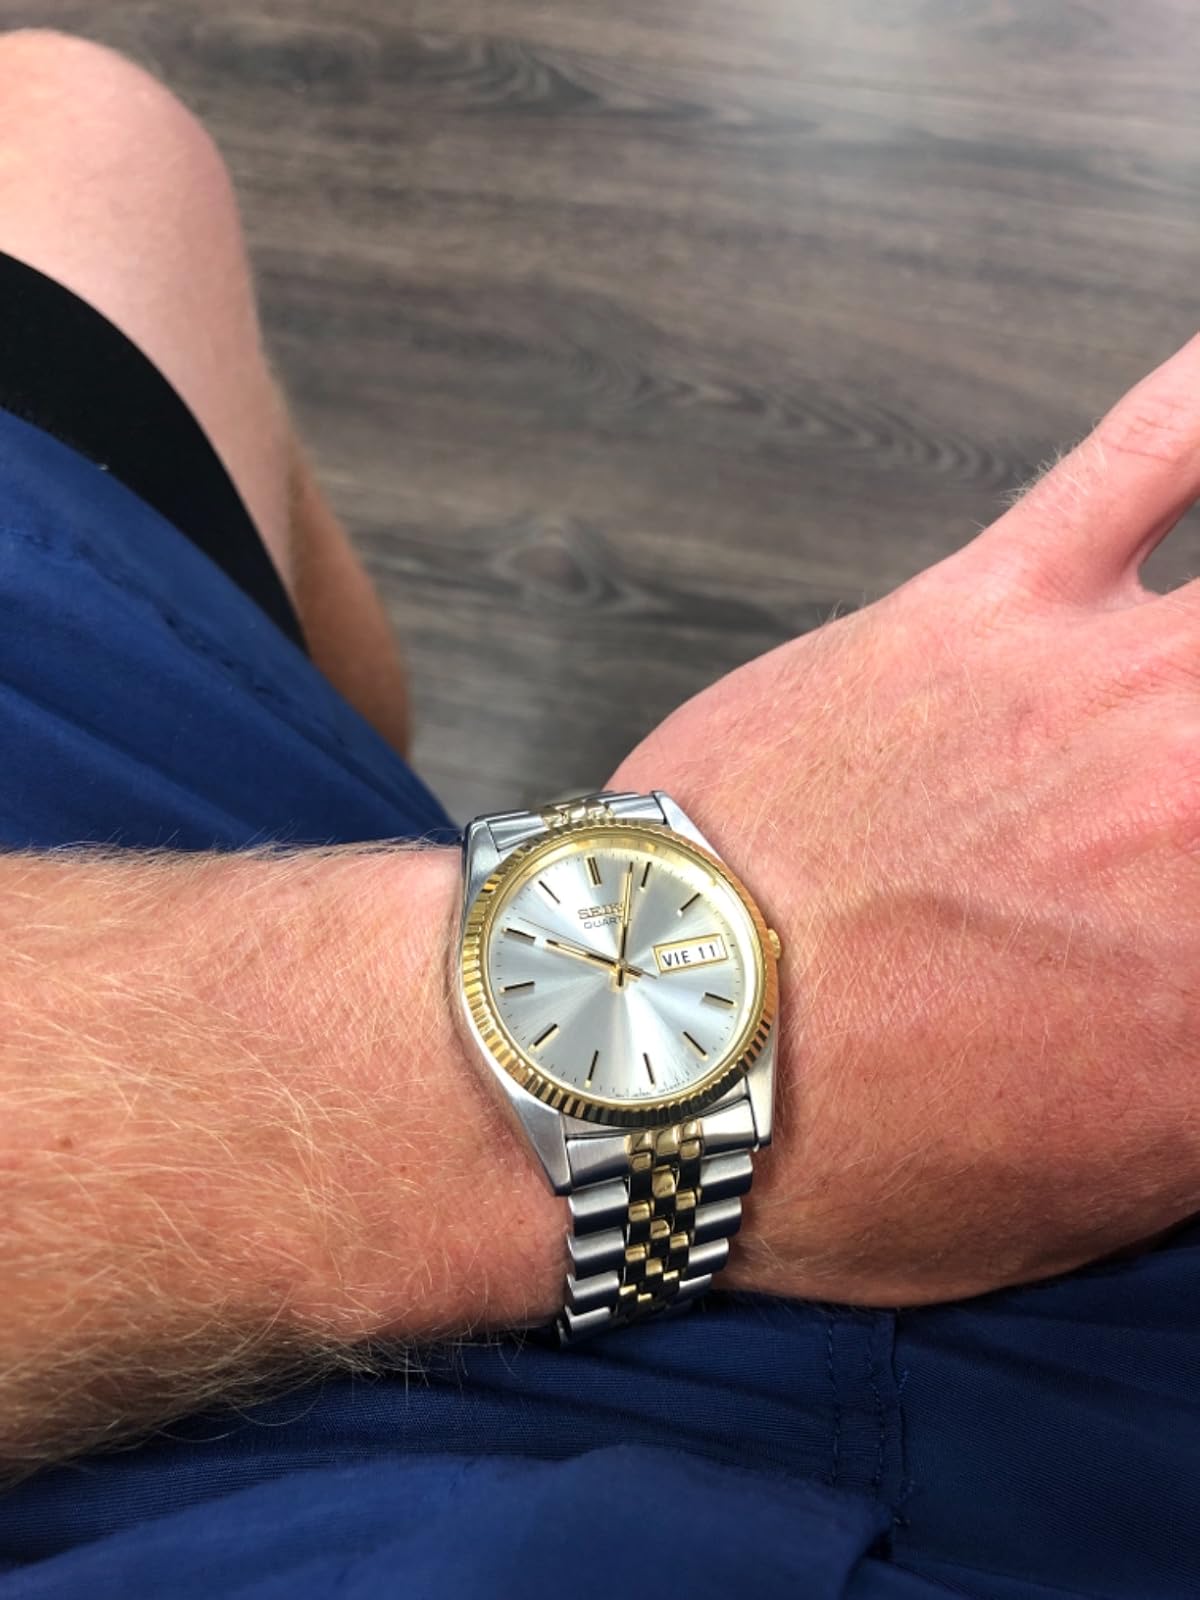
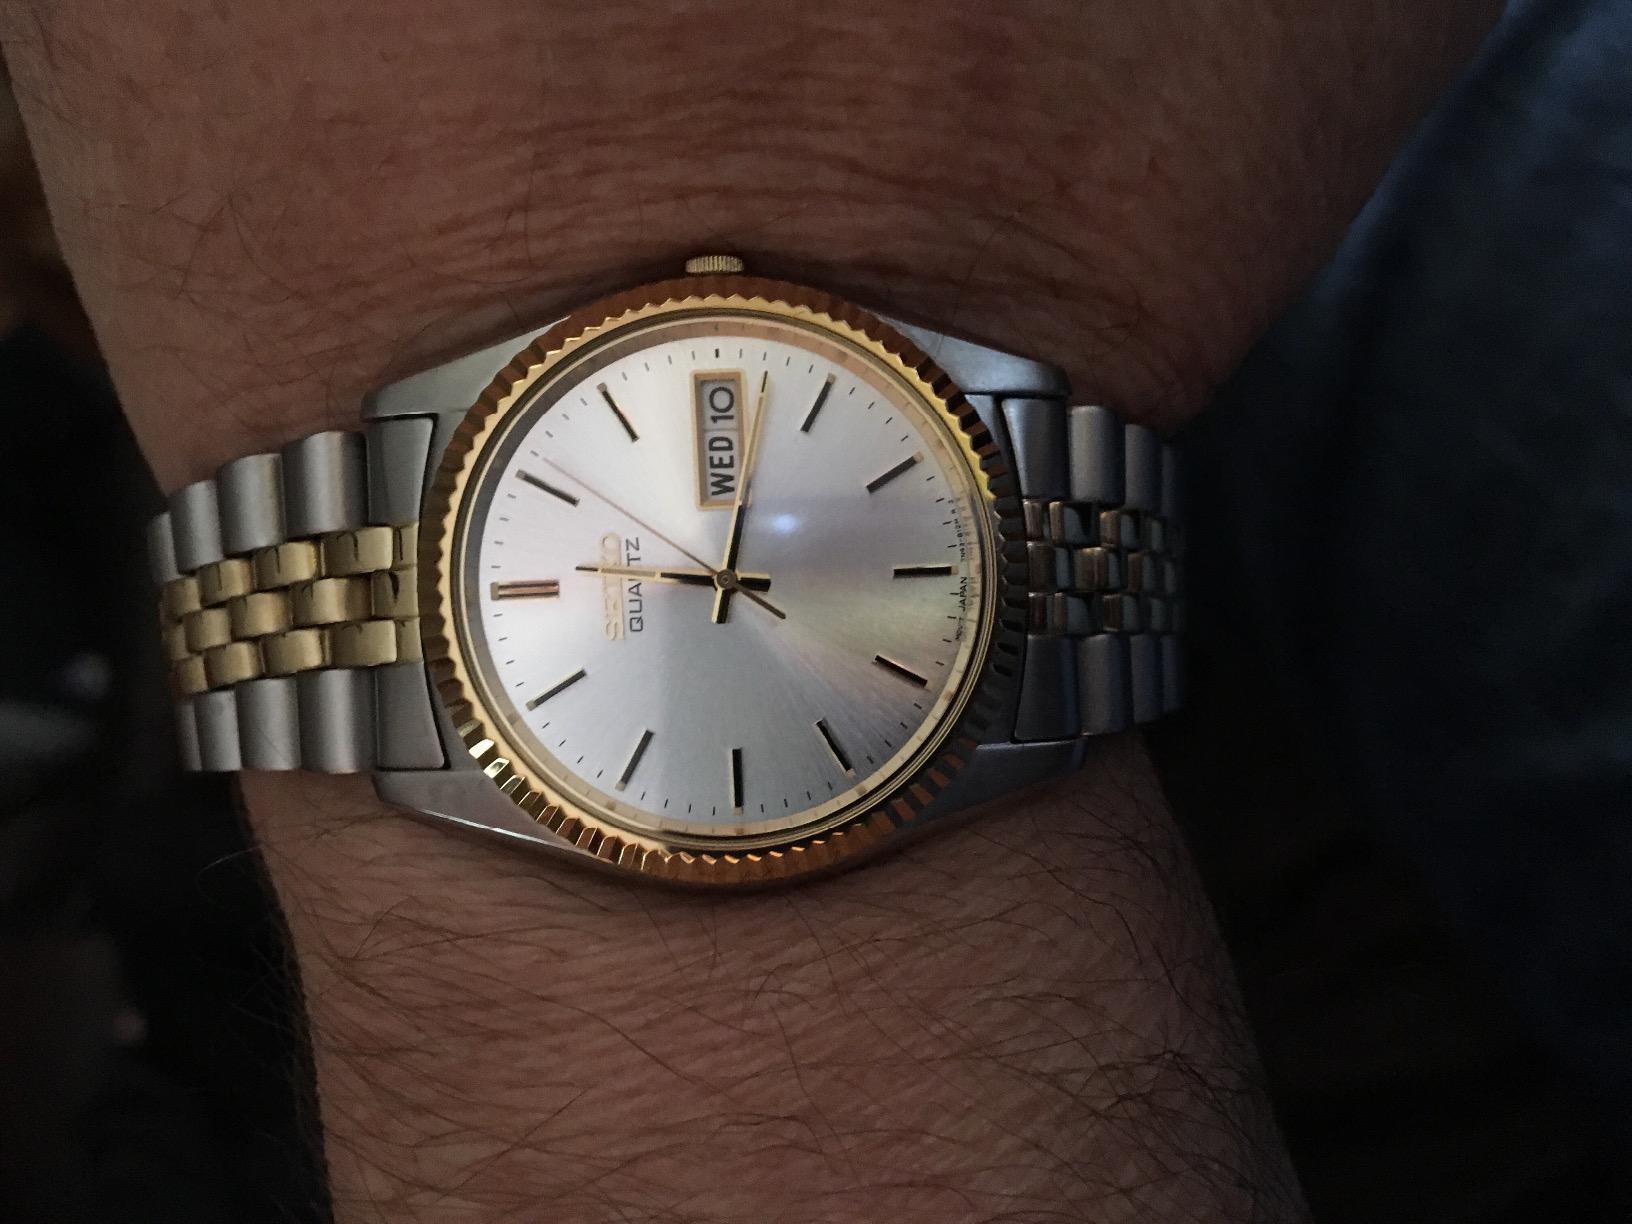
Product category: accessories_watch
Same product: yes